Bellaire Goblet Company

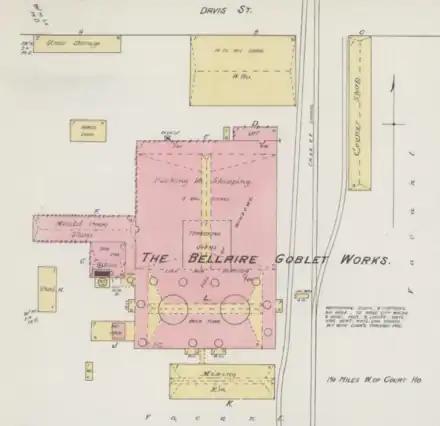
Bellaire Goblet glass works in Findlay during 1890

The management of Bellaire Goblet Company decided in March 1888 to move to Findlay, Ohio. A major reason for the move was the incentives: free natural gas for five years (important for the furnaces), free land, and $15,000 cash. Construction of the glass works began in late April. The new plant had two 15-pot furnaces, and equipment from the Bellaire works was shipped by rail to Findlay. The plant's location in Findlay was on Bolton Avenue (between Davis and College streets) near a switching track from the Cincinnati, Hamilton and Dayton Railway.